William Butts

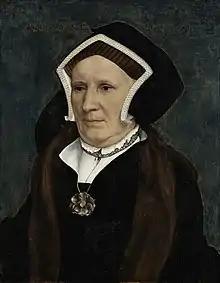
Margaret Butts, portrait by Hans Holbein the Younger

Sir William Butts (c. 1486 – 22 November 1545) was a member of King Henry VIII of England's court and was the King's physician.